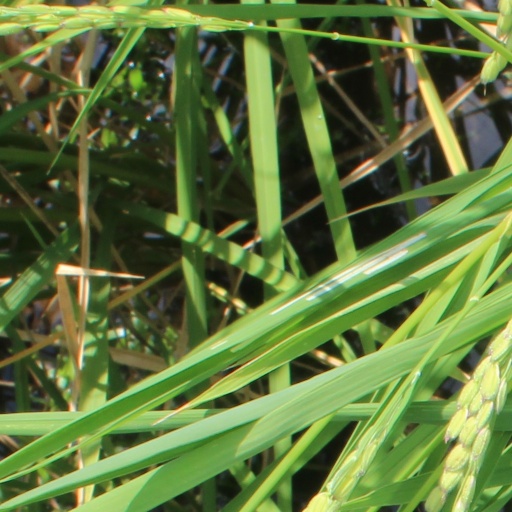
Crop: rice